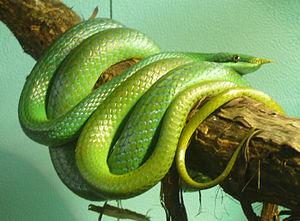
Les serpents, formant le sous-ordre des Serpentes, sont des reptiles carnivores au corps très allongé et dépourvus de membres apparents. Comme tous les squamates, ce sont des vertébrés amniotes caractérisés par un tégument recouvert d'écailles, imbriquées les unes sur les autres et protégées par une couche cornée épaisse, et par une thermorégulation assurée par trois mécanismes, l'ectothermie, la poïkilothermie et le bradymétabolisme. Ils sont aussi appelés plus rarement Ophidiens.
Gonyosoma boulengeri, le Serpent Ratier-Rhinocéros est une espèce de serpents de la famille des Colubridae.